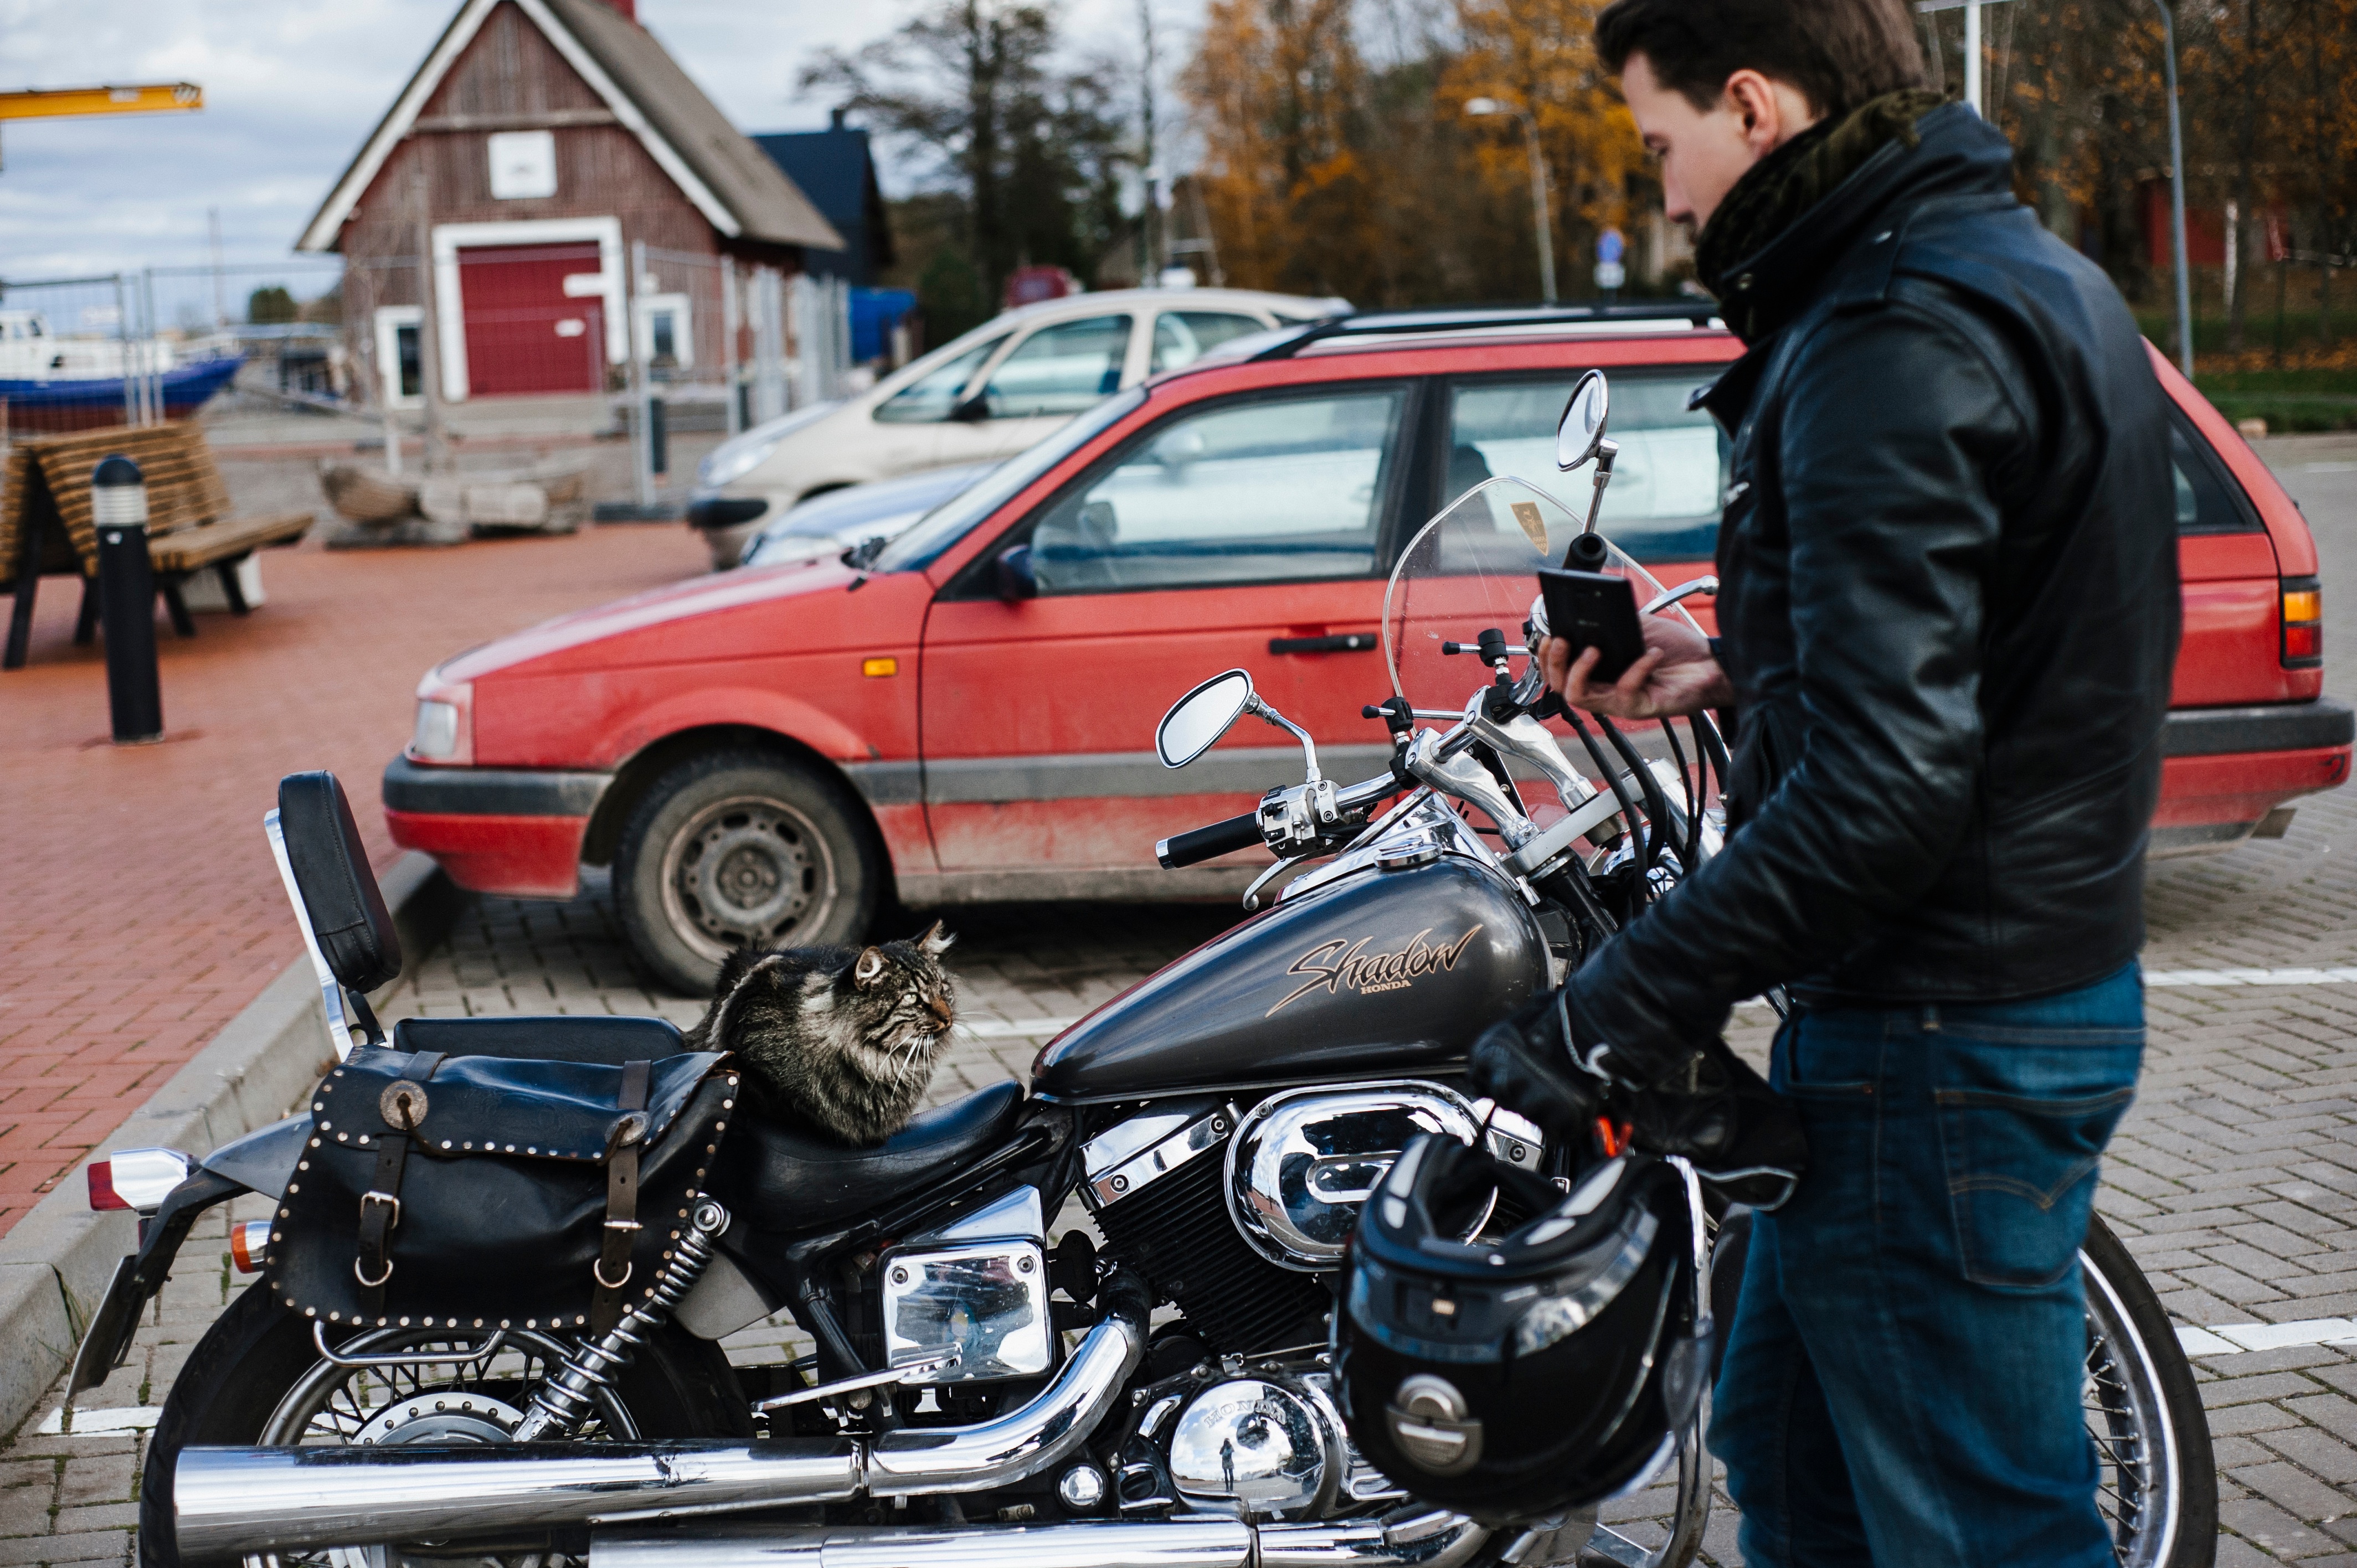
car, vehicle, motor vehicle, race track, automobile make, dirt track racing, traffic collision